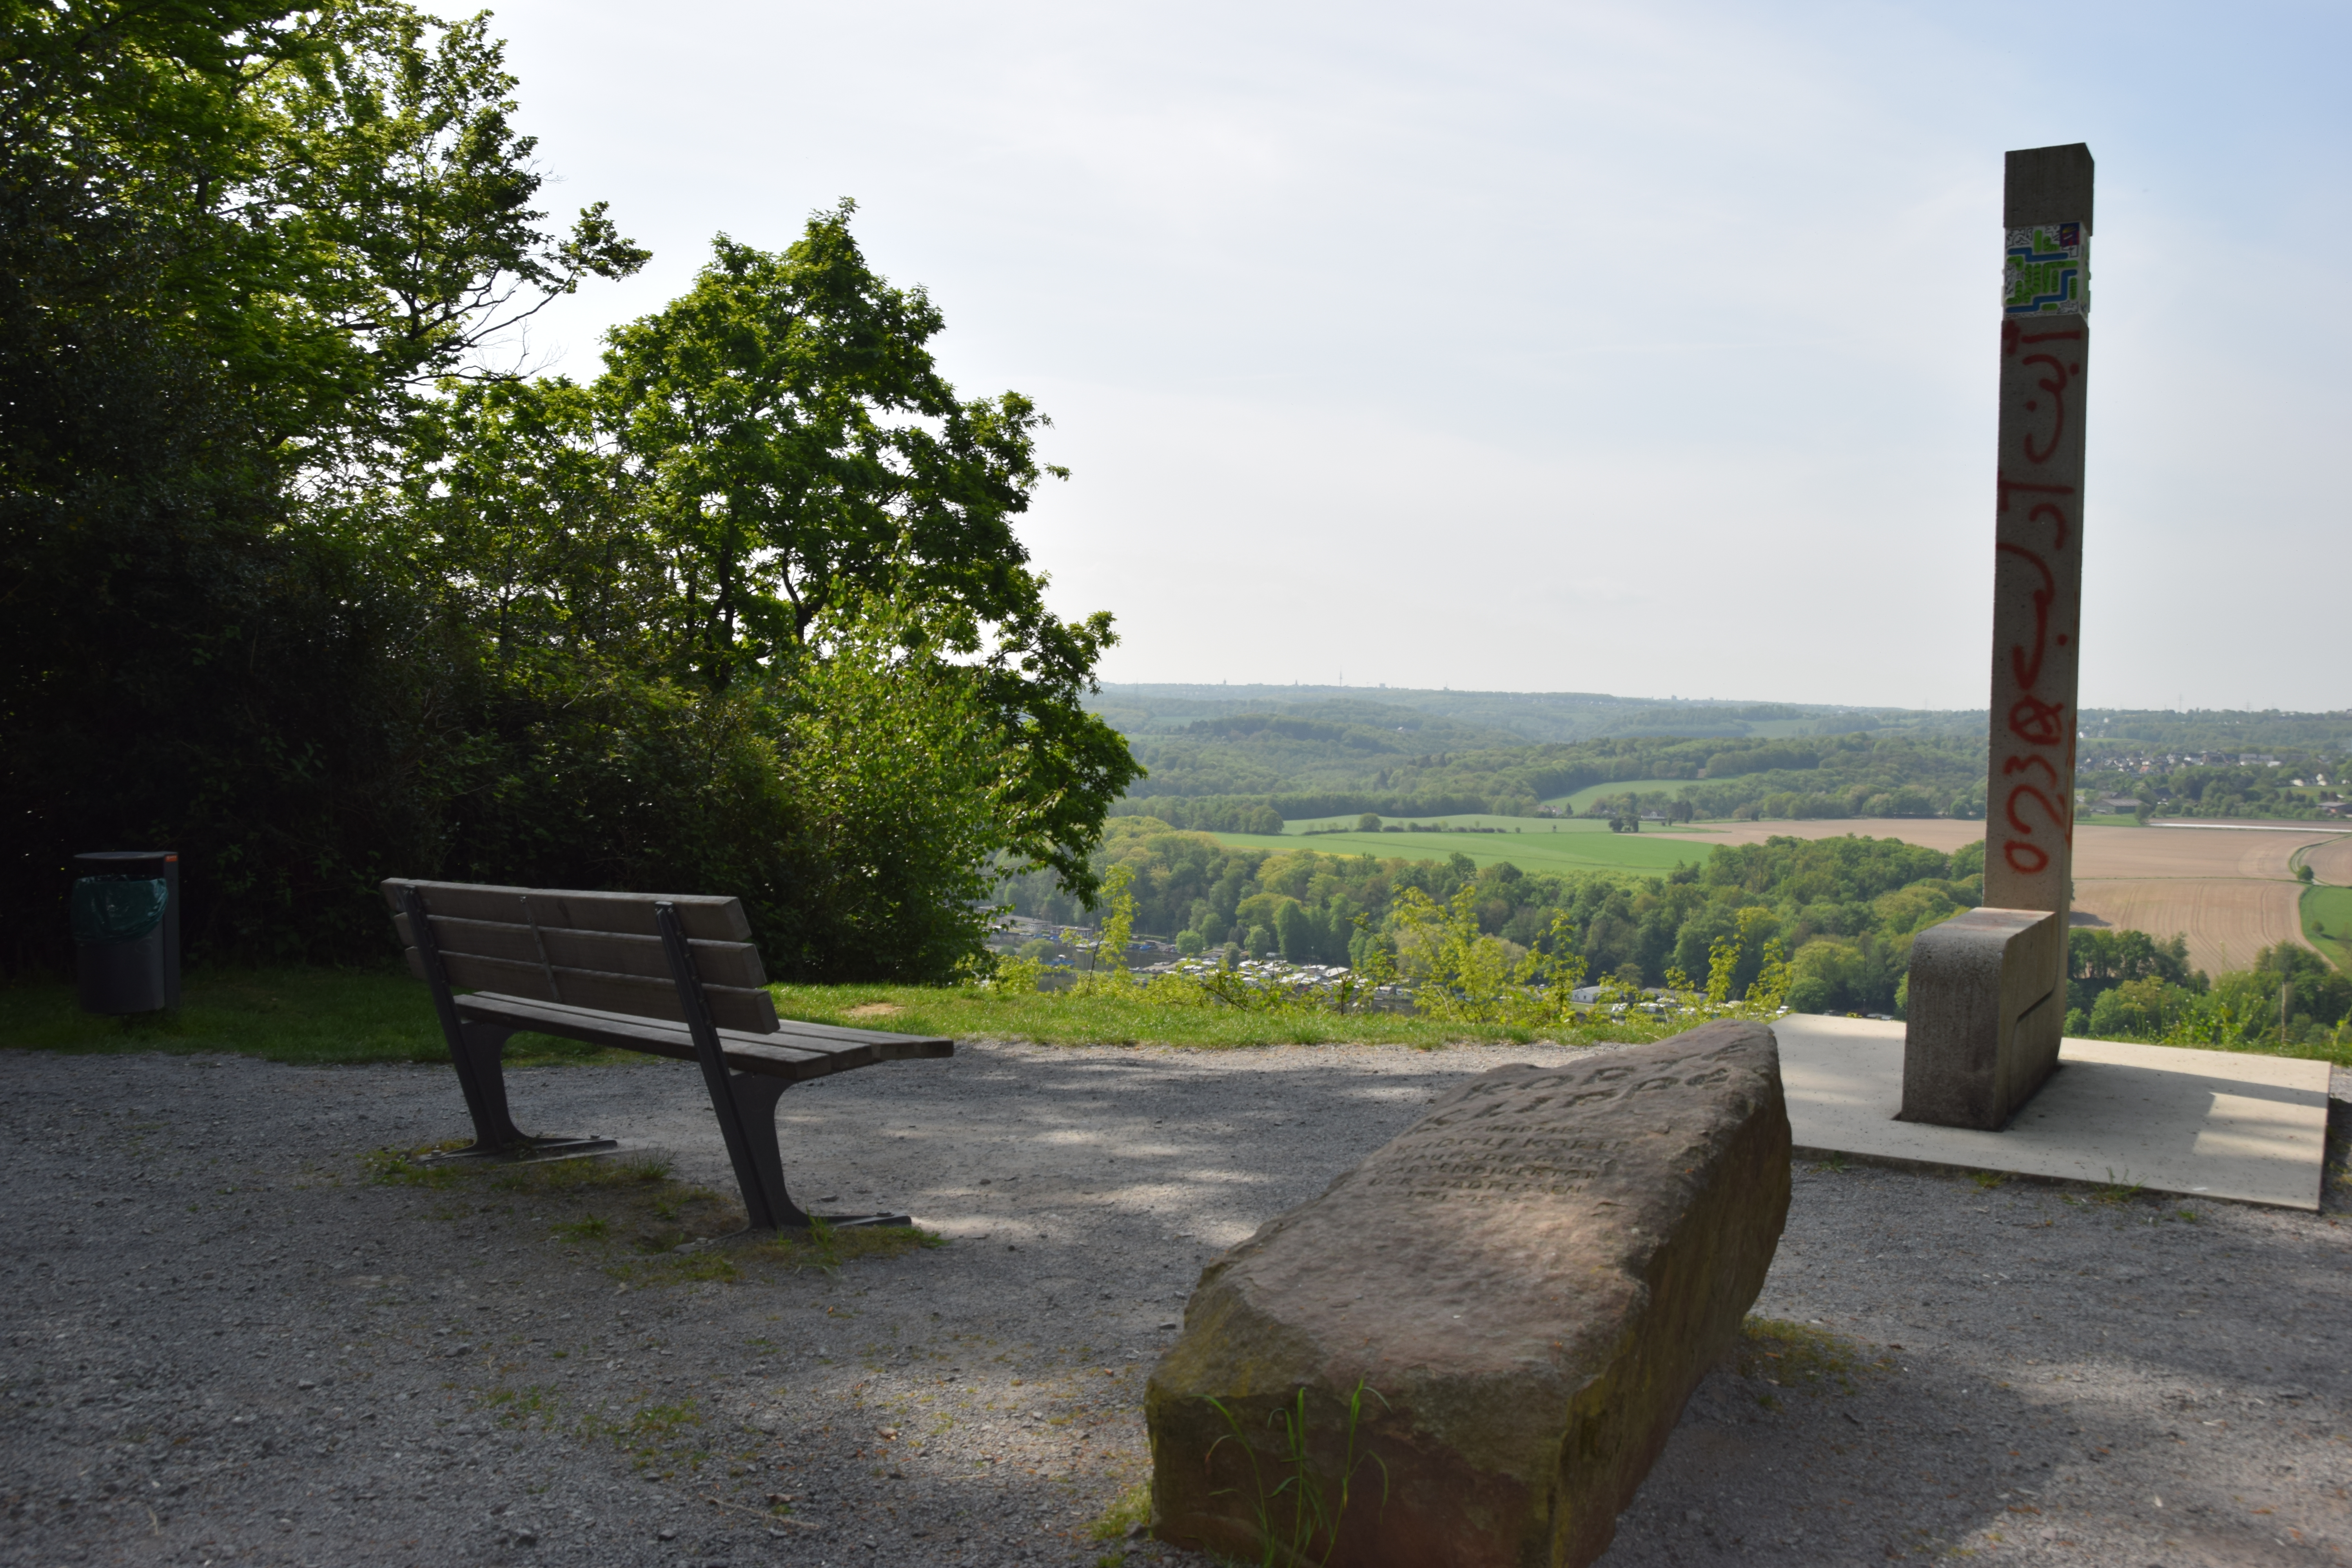
natural, plant, sky, outdoor bench, wood, vegetation, tree, grass, outdoor furniture, natural landscape, cloud, bench, street furniture, shade, landscape, rural area, shrub, Tints and shades, road surface, horizon, art, leisure, road, rock, concrete, landscaping, garden, historic site, monument, city, sitting, memorial, shadow, sculpture